Imperial-Royal Landwehr

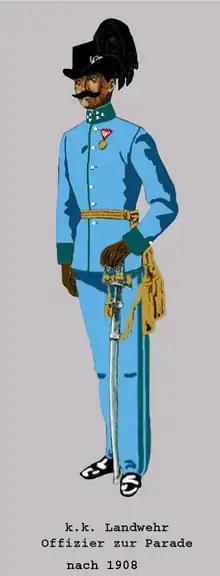
Landwehr captain after 1908 in parade dress

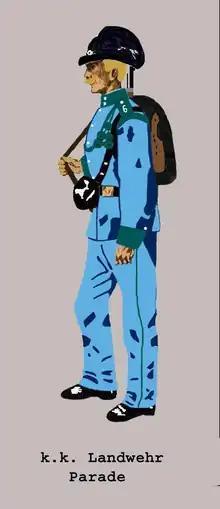
Landwehr infantryman of 6th Regt in parade dress

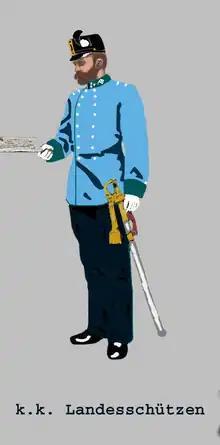
State Rifles officer in working/service dress

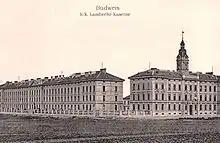
Landwehr barracks in České Budějovice

From 1906 the state rifles became the Imperial-Royal Mountain Corps and were renamed the "Kaiserschützen" ("Emperor's Rifles") in 1917. They were given various titles depending on the period.